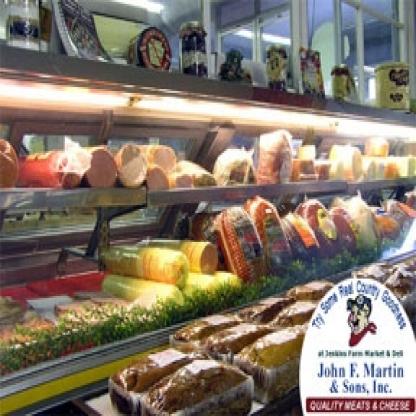
Scene: Indoor